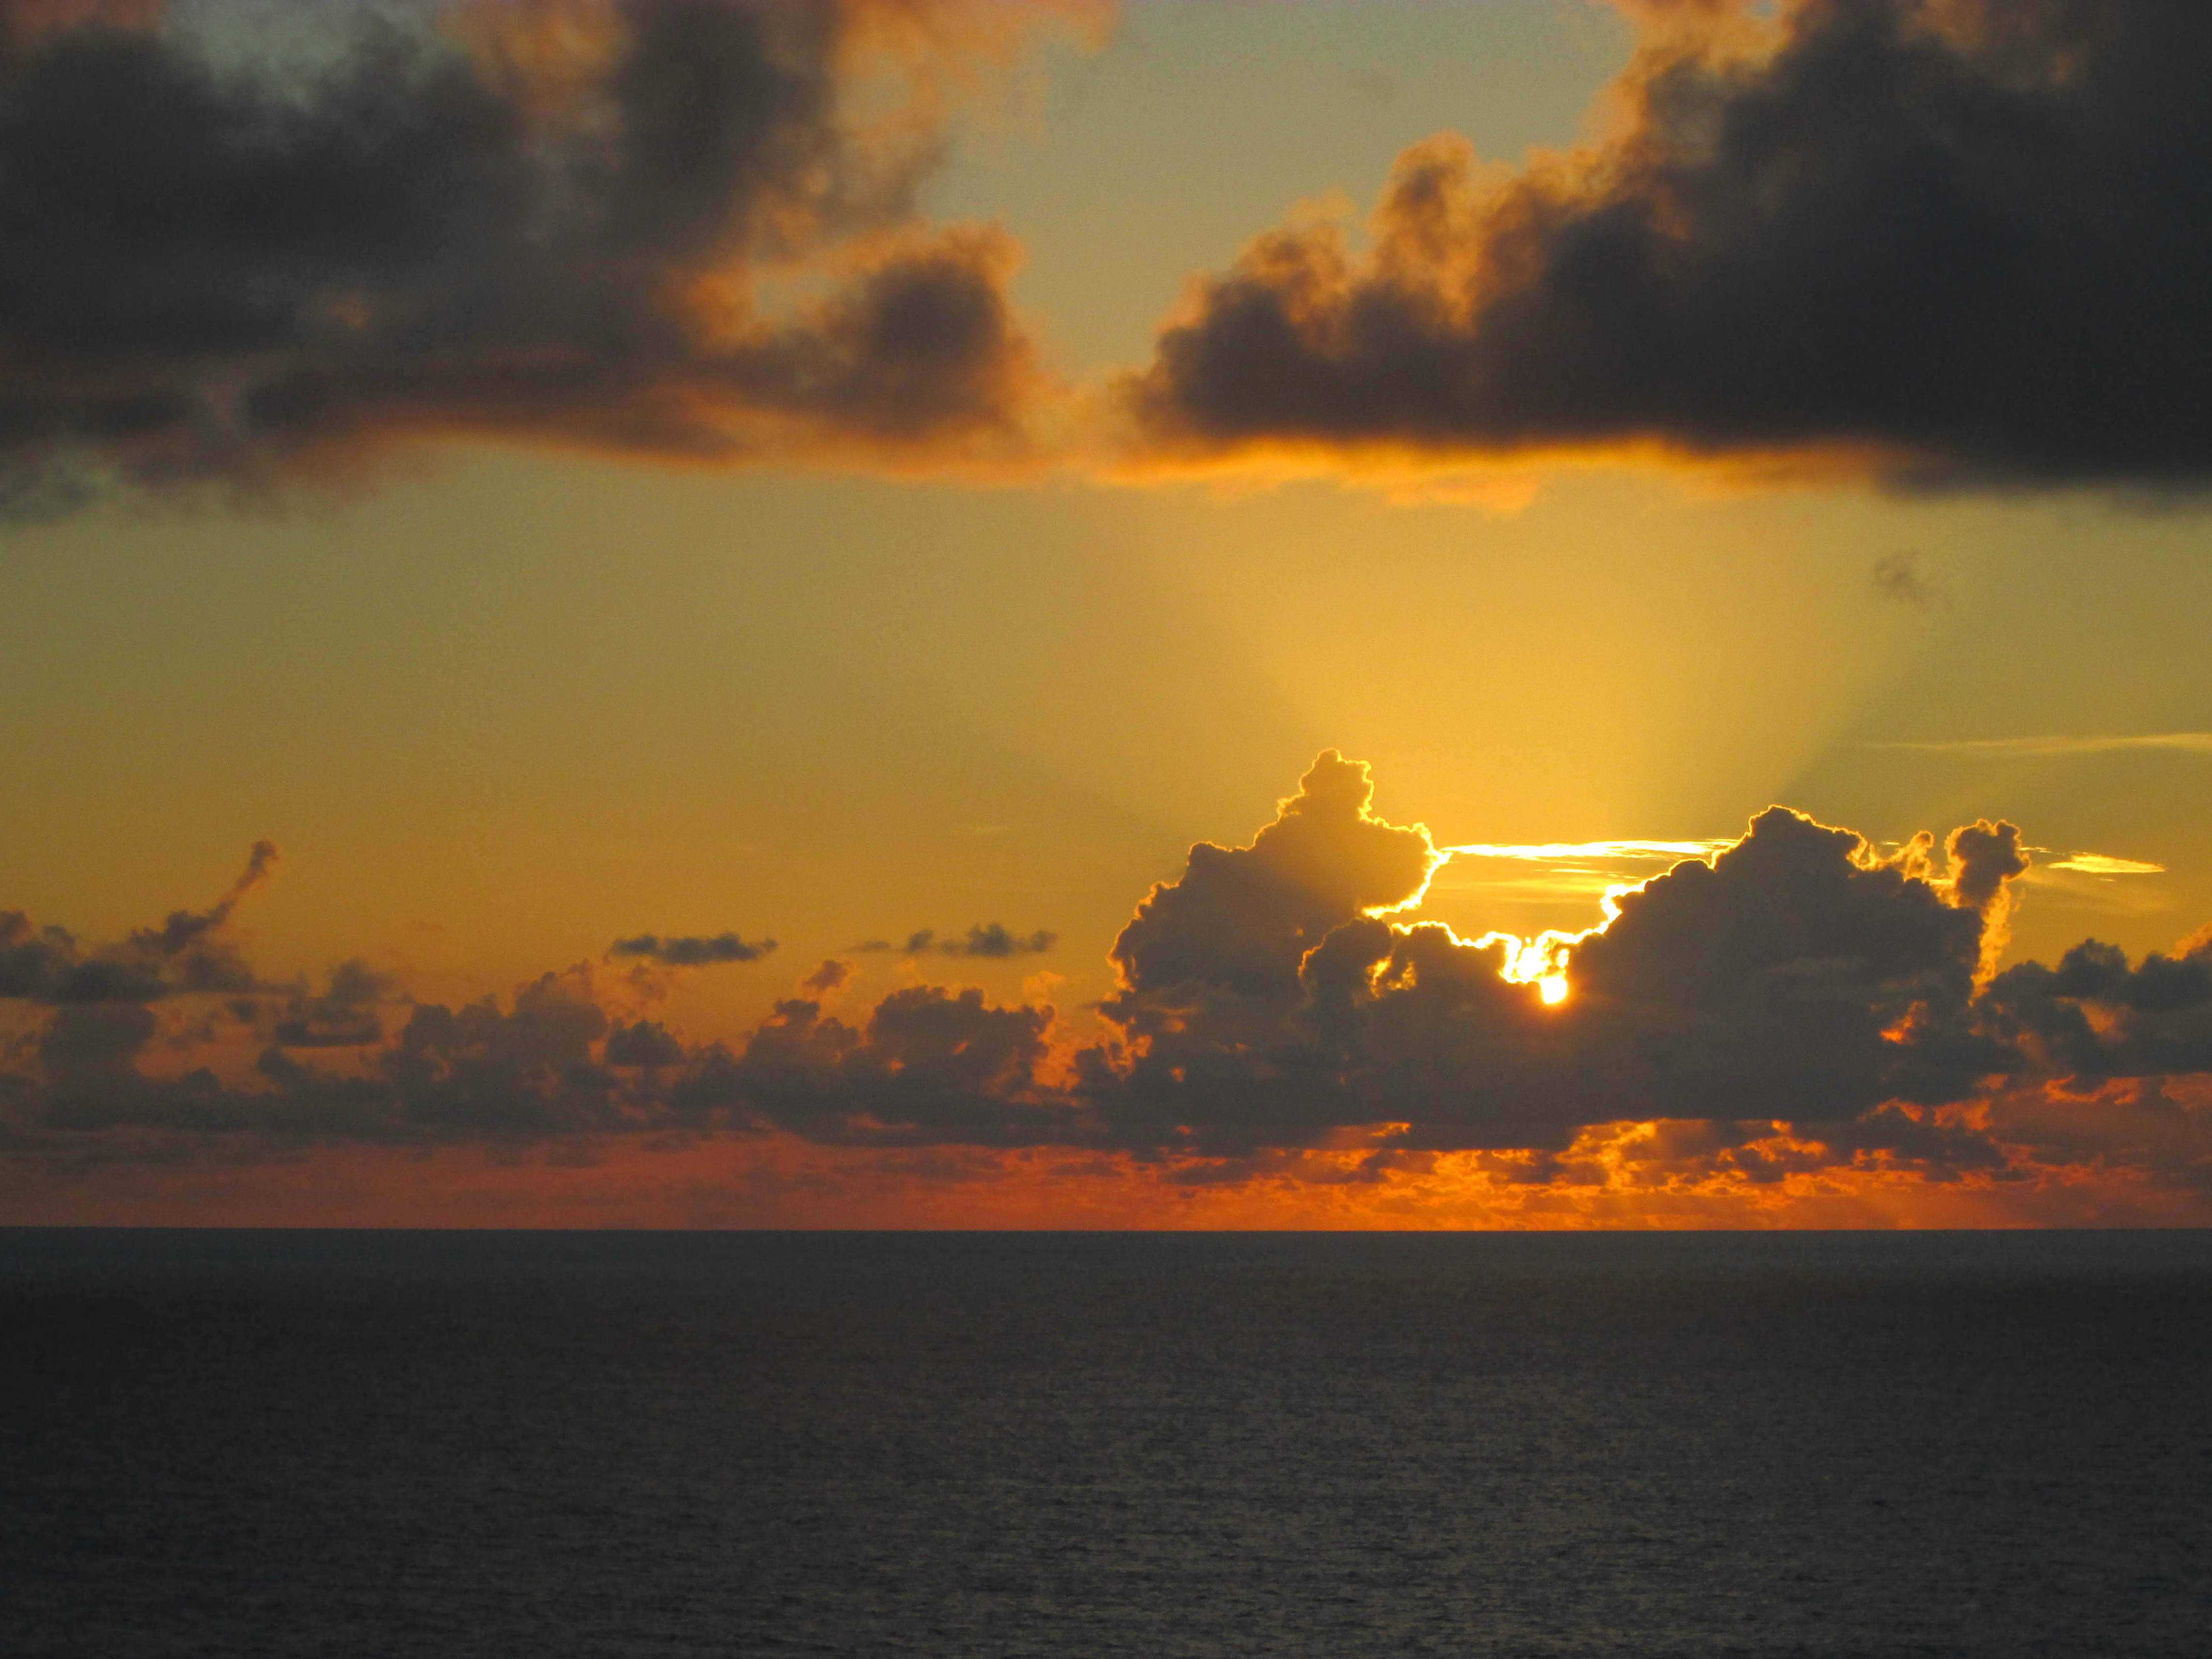
sky, horizon, afterglow, sunset, cloud, sunrise, sea, evening, ocean, sun, sound, red sky at morning, dusk, morning, calm, orange, water, tropics, caribbean, cumulus, dawn, atmosphere, sunlight, vacation, tree, coast, landscape, meteorological phenomenon, astronomical object, beach